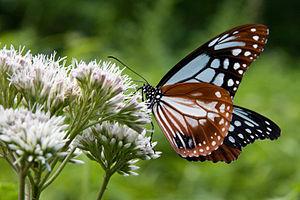
Parantica sita est une espèce d'insectes lépidoptères de la famille des Nymphalidae, de la sous-famille des Danainae et du genre Parantica.